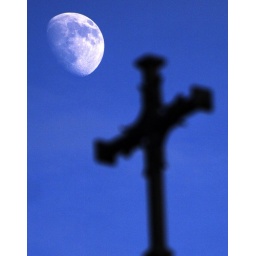
A moon rising on the blue evening sky, behind a silhouette of the cross of a church in Gent.